Iswahyudi

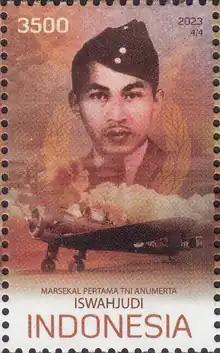
Iswahyudi on a 2023 stamp of Indonesia

Air Commodore Iswahyudi (born 15 July 1918; disappeared 14 December 1947) was an Indonesian airman and National Hero. On 14 December 1947, the plane he was flying with Halim Perdanakusuma crashed off the coast of Tanjung Hantu Hill, Perak, Malayan Union. Halim's body was later found, but Iswahyudi's was never recovered.